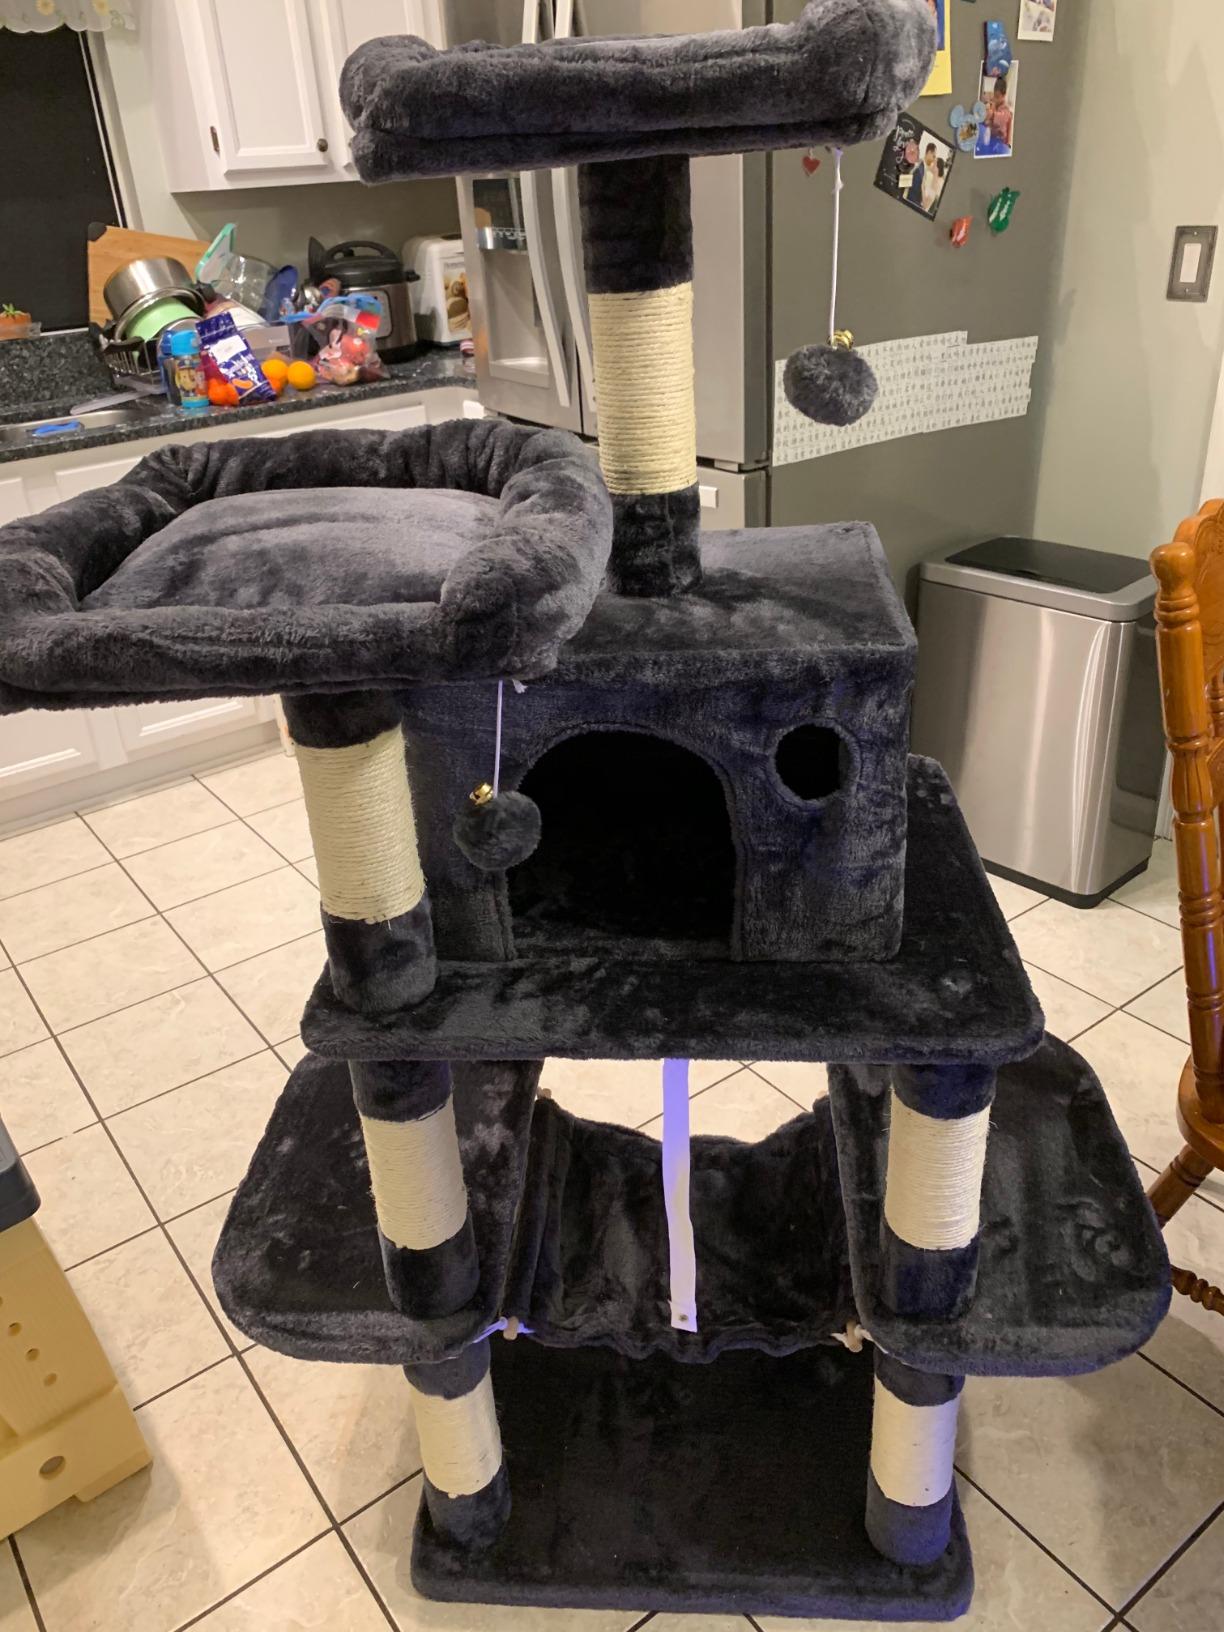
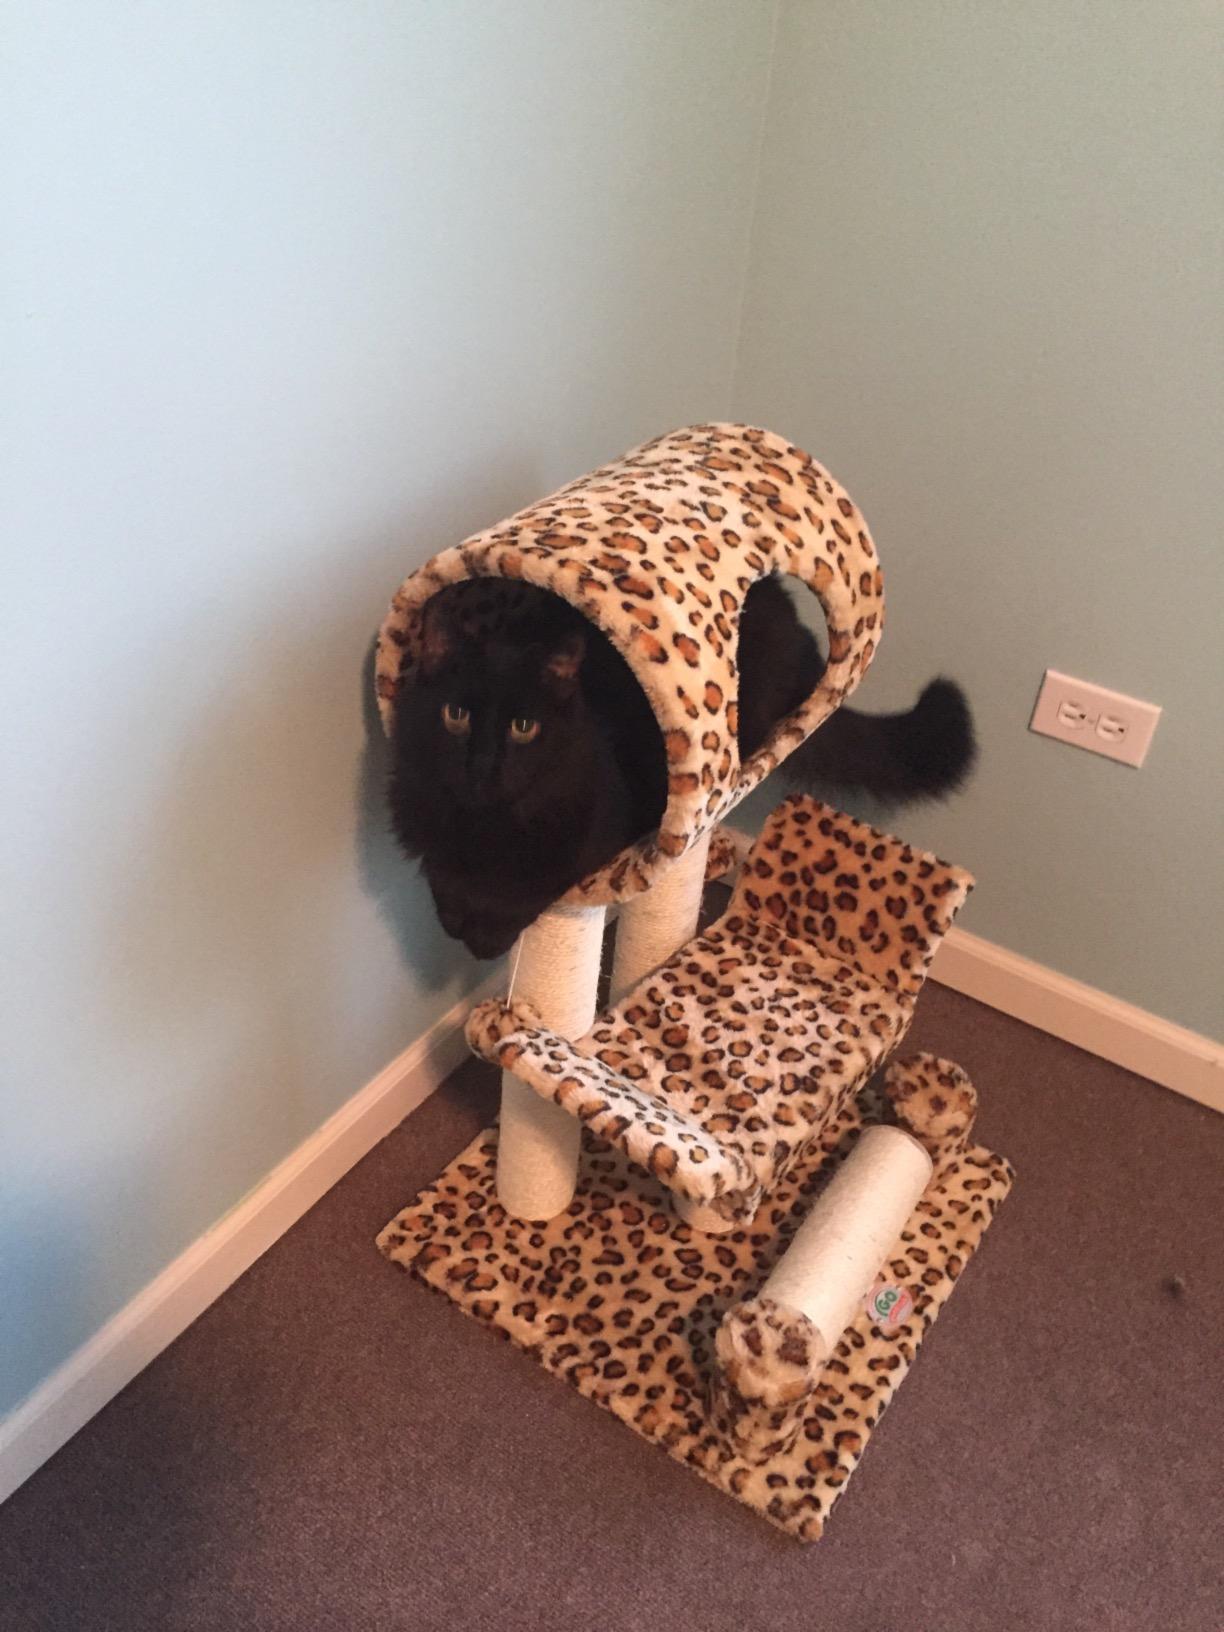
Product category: items_cat tree
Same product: no